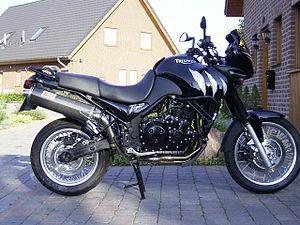
La Triumph Tiger, d'abord modèle sportif, est un trail de la firme britannique Triumph.